Answer in natural language. Consider the 3D positions of the objects in the scene and not just the 2D positions in the image. Is the centerpoint of  modern brown dresser with six drawers (highlighted by a red box) at a higher height than brown square dining table (highlighted by a blue box)? Choose between the following options: no or yes
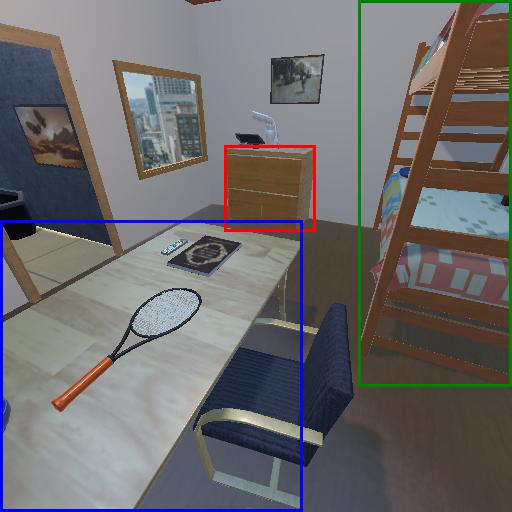
<answer>yes</answer>